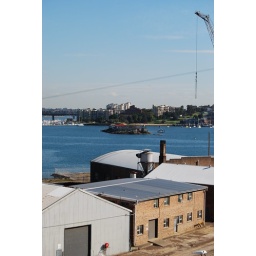
The view upstream ... Snapper Island in the middle distance. Snapper Island is still the scene for light boat building facilities.